Numbat

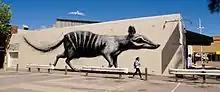
Mural of a numbat by Belgian street artist ROA in Fremantle, Western Australia

Numbats are insectivores and subsist on a diet of termites (of the genera "Heterotermes", "Coptotermes", "Amitermes", "Microcerotermes", "Termes", "Paracapritermes", "Nasutitermes", "Tumulitermes", and "Occasitermes"). An adult numbat requires up to 20,000 termites each day. The only marsupial fully active by day, the numbat spends most of its time searching for termites. It digs them up from loose earth with its front claws and captures them with its long, sticky tongue. Despite its banded anteater name, it apparently does not intentionally eat ants; although the remains of ants have occasionally been found in numbat excreta, these belong to species that themselves prey on termites, so were presumably eaten accidentally, along with the main food. Known native predators include various reptiles and raptors, such as the carpet python, sand goanna, wedge-tailed eagle, collared sparrowhawk, brown goshawk, and the little eagle. They are also preyed upon by invasive red foxes and feral cats.